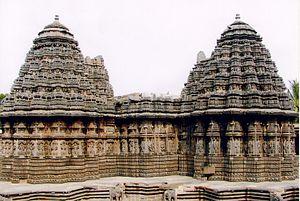
La toiture en shikhara est caractéristique de l'Inde du nord à partir de la période post-Gupta.